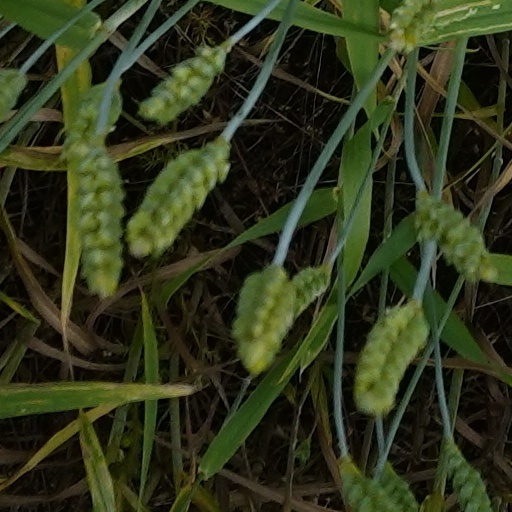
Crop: wheat